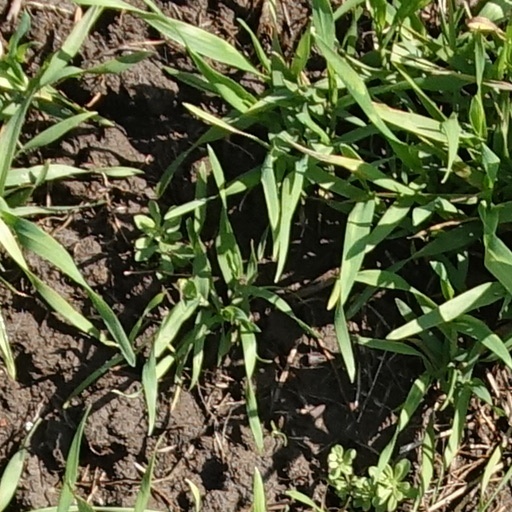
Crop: wheat